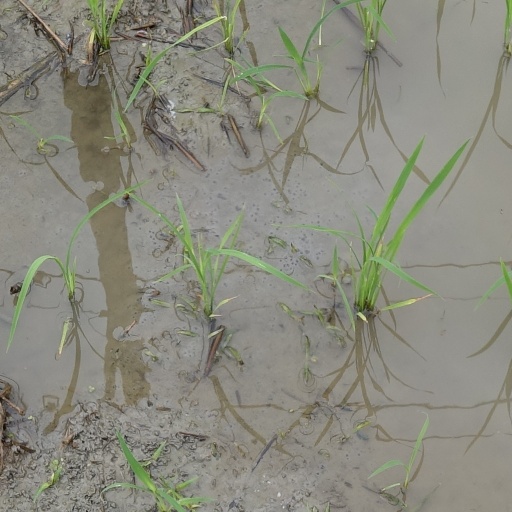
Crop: rice